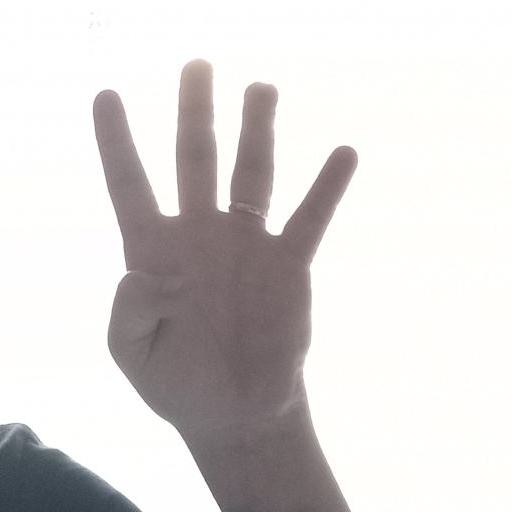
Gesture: four